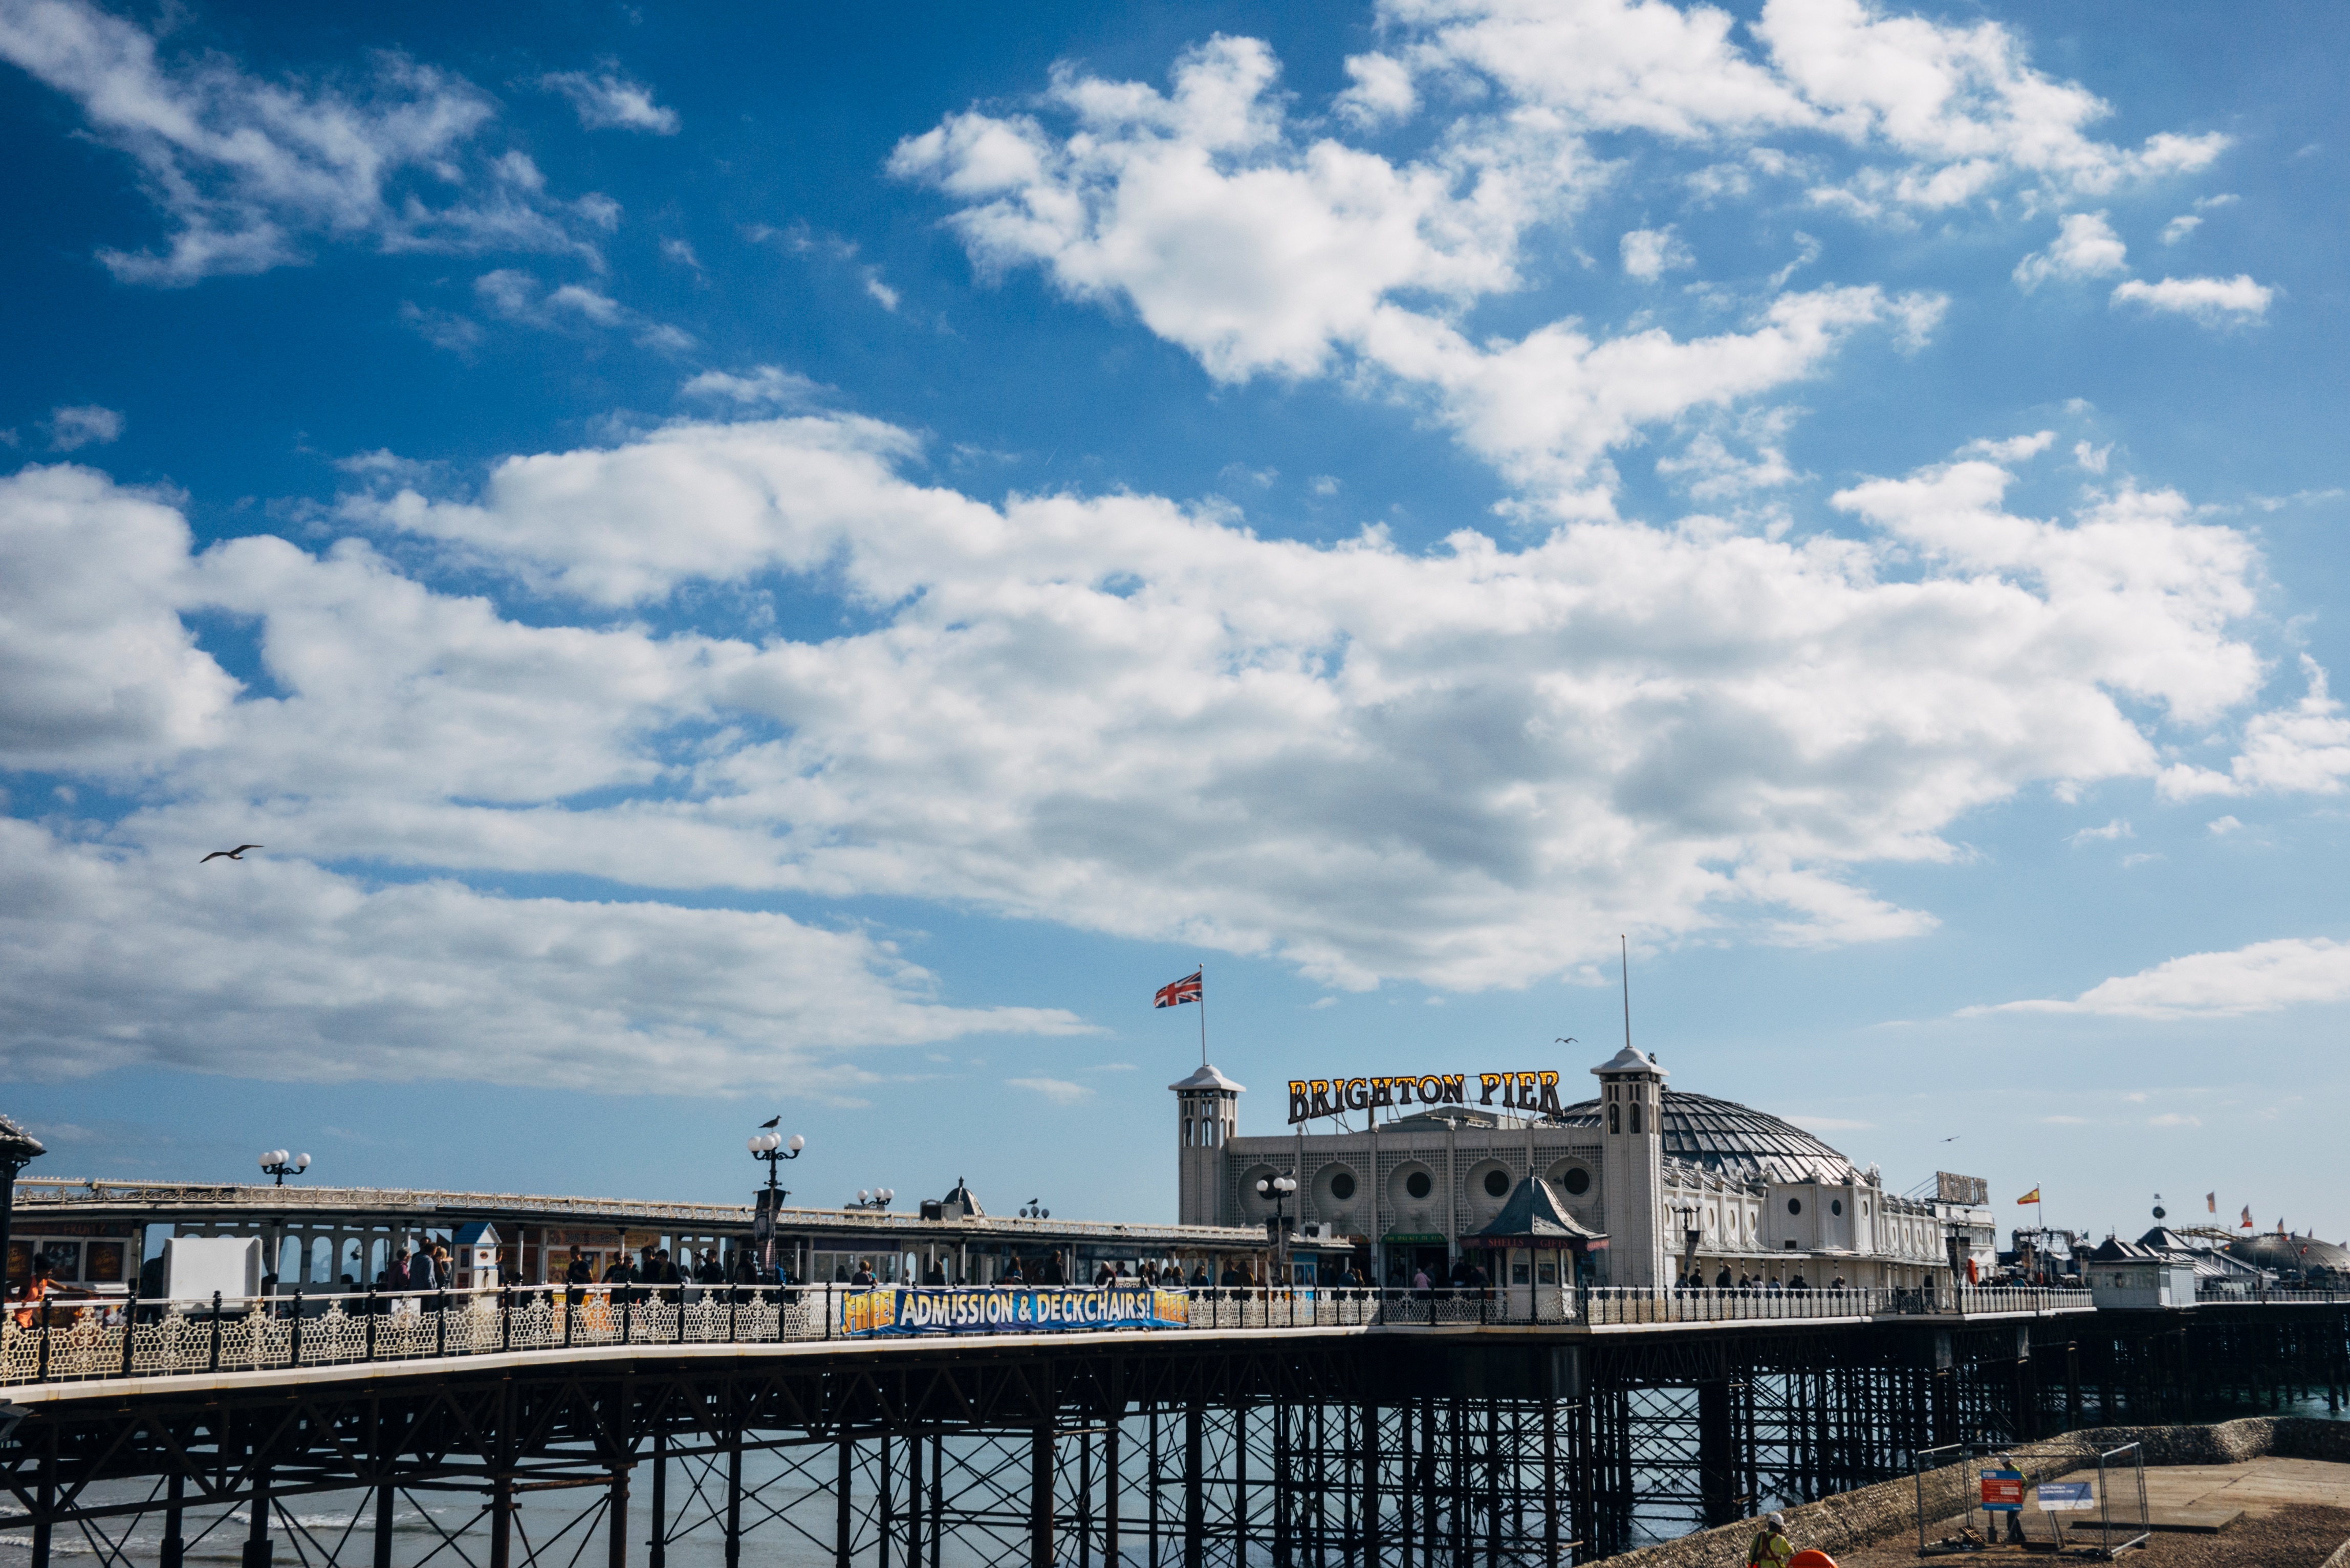
sea, coast, horizon, cloud, sky, bridge, skyline, city, pier, cityscape, vehicle